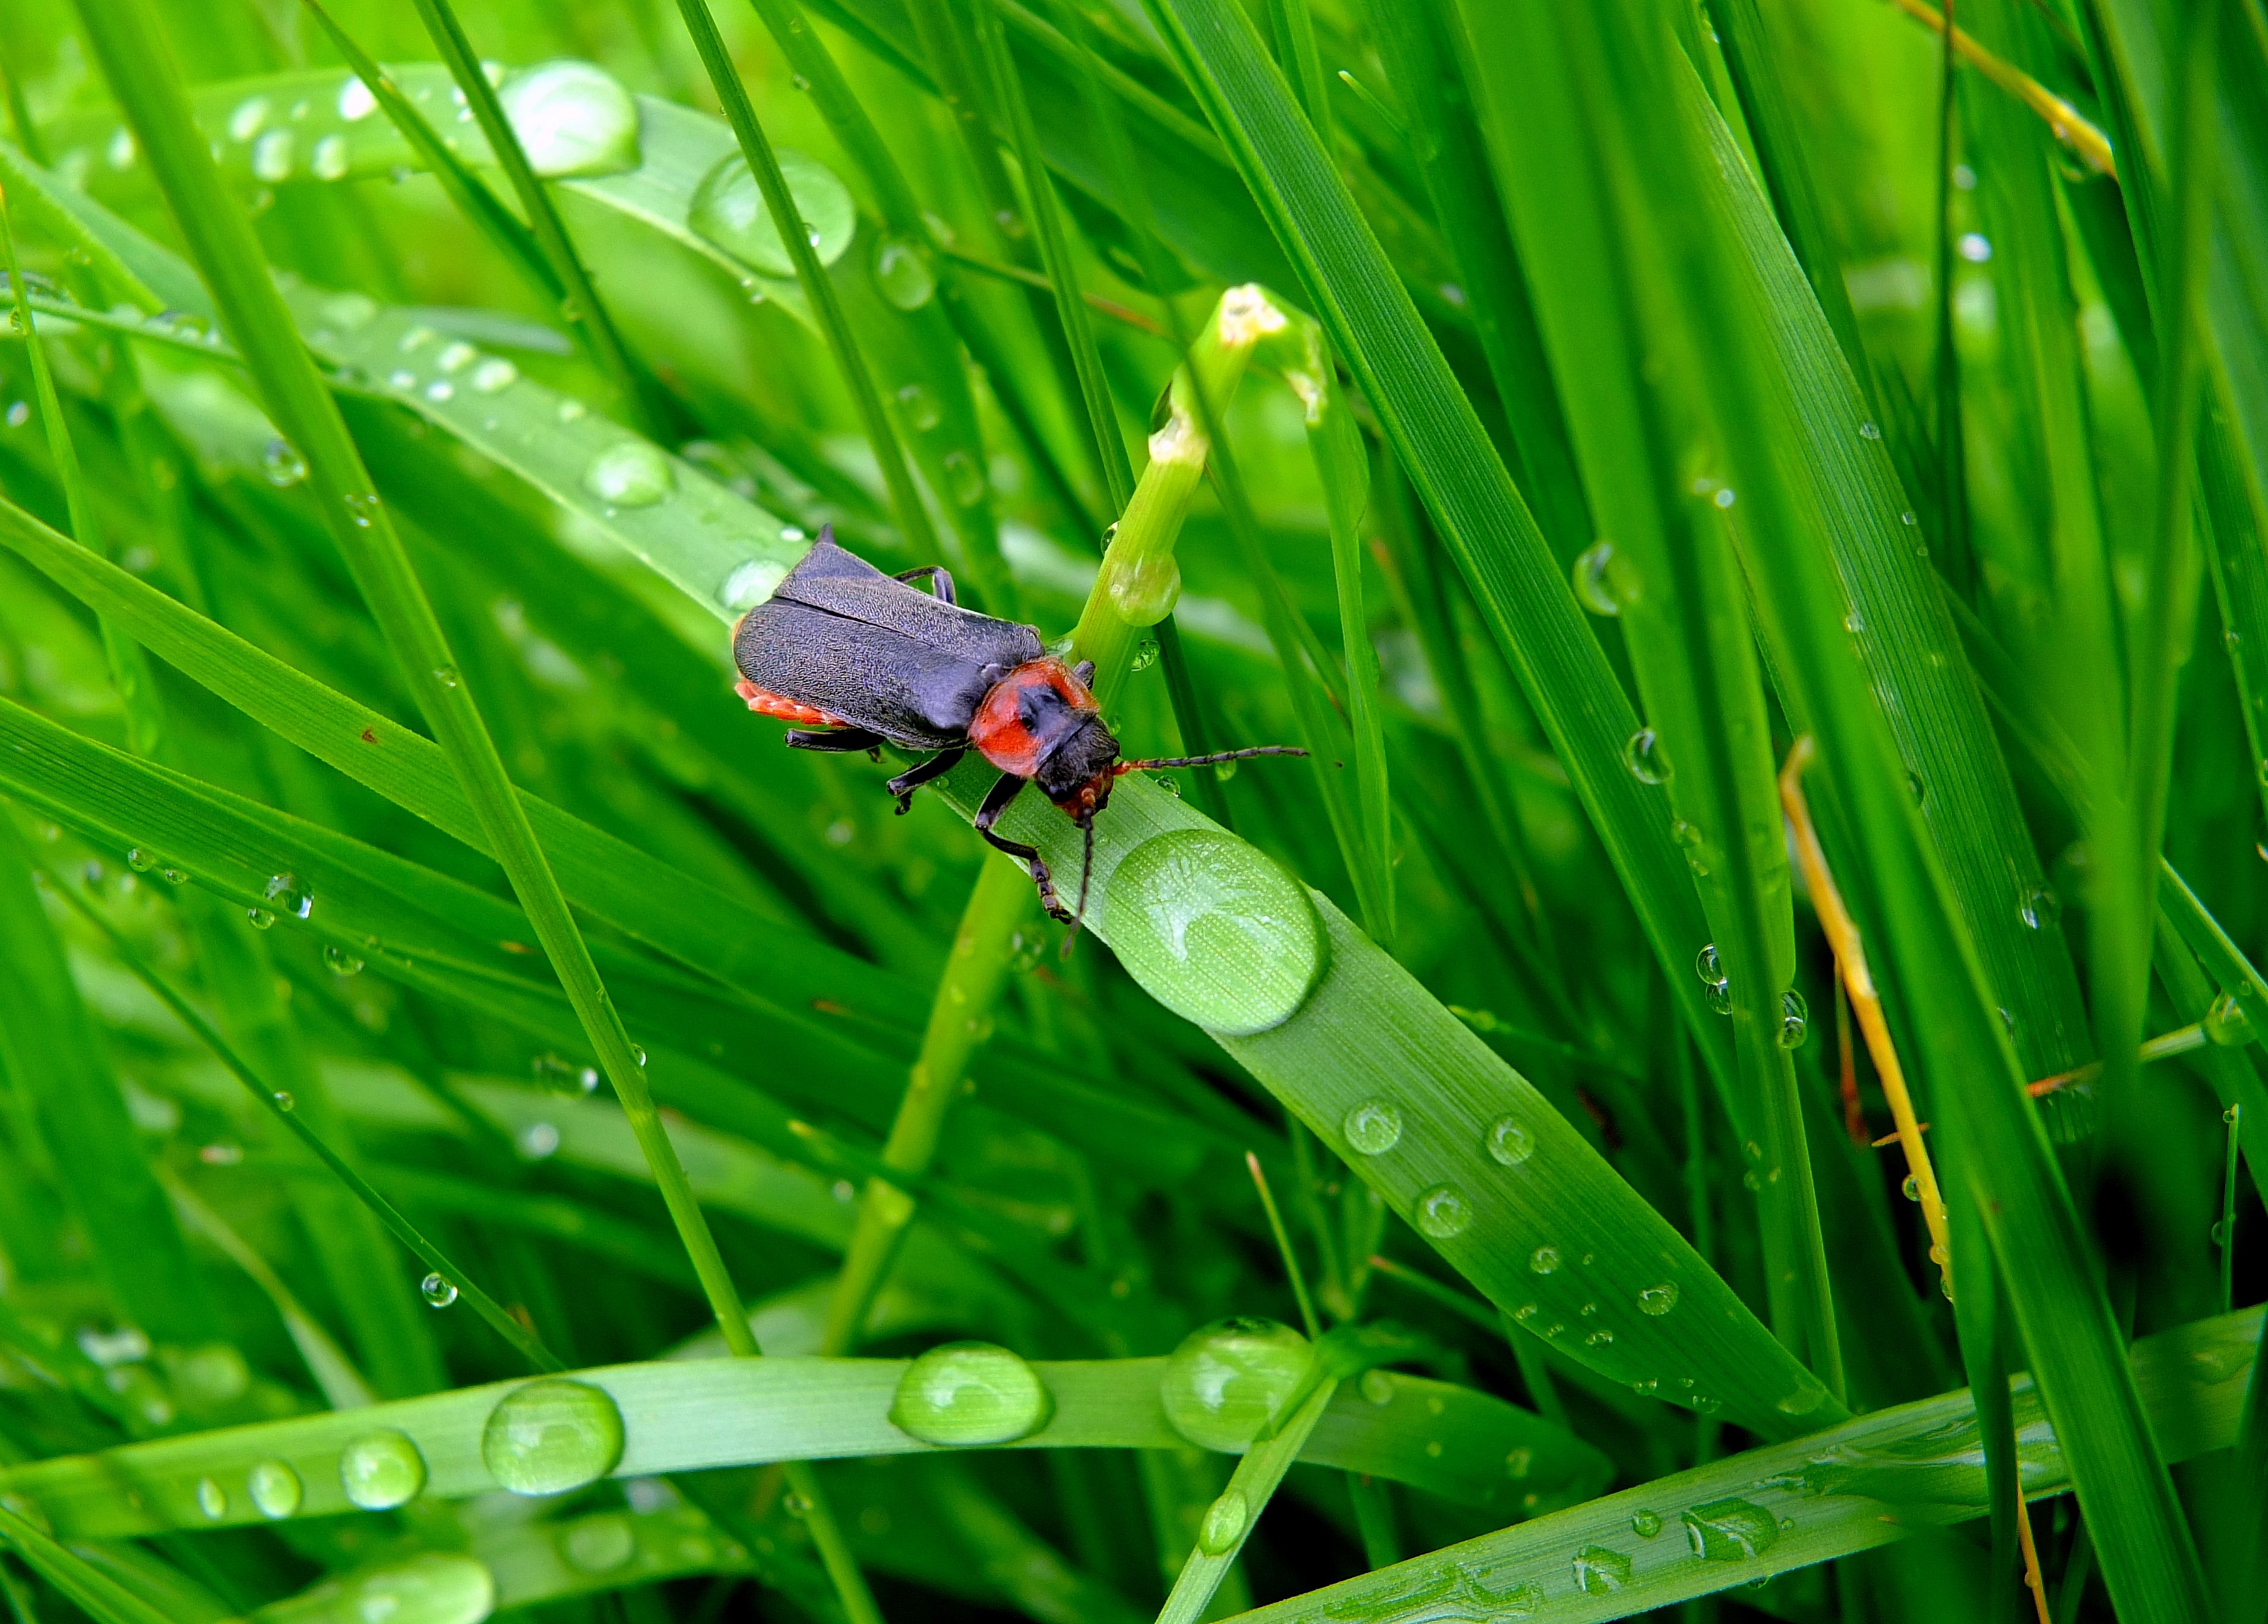
water, nature, grass, drop, dew, plant, lawn, photography, meadow, leaf, flower, green, insect, macro, fauna, invertebrate, close up, animals, naturaleza, damselfly, moisture, ggl1, gaby1, xovesphoto, animales, gphoto, fujifilmxs1, macro photography, grass family, plant stem, dragonflies and damseflies